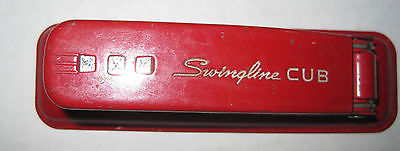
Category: stapler